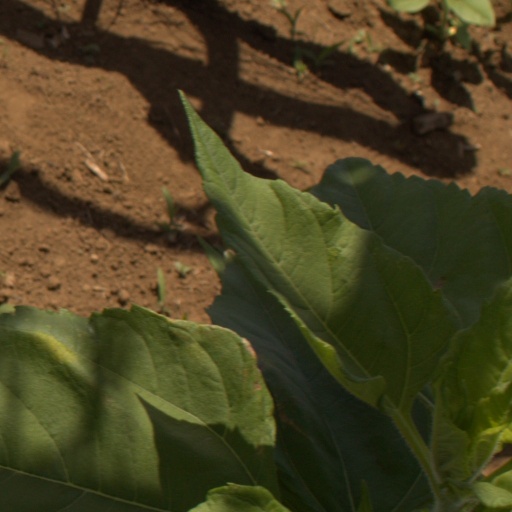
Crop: Jerusalem artichoke